2017 Men's Pan American Cup (field hockey)

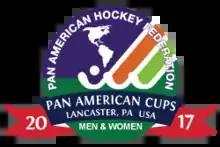

The 2017 Men's Pan American Cup was the fifth edition of the Men's Pan American Cup, the quadrennial men's international field hockey championship of the Americas organized by the Pan American Hockey Federation. It was held between 4 and 12 August 2017 in Lancaster, Pennsylvania, United States, simultaneously with the women's tournament.